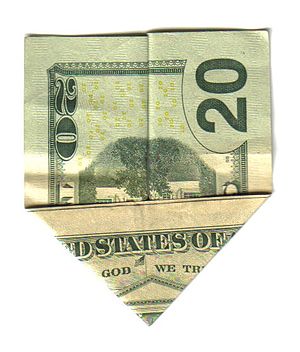
Konspirationsteorier om terrorangrebet den 11. september 2001 / Forhåndsviden
En foldet 20 dollarseddel der af nogle menes at vise Pentagon i flammer.
Siden terrorangrebet den 11. september 2001 er der opstået mange forskellige konspirationsteorier, som søger andre forklaringer end de generelt accepterede beskrivelser af hændelserne. Mange af teorierne tager udgangspunkt i, at den amerikanske regering enten kendte til eller direkte stod bag angrebene. Formålet skulle være skabe en slags afgørende hændelse, som kunne samle den amerikanske befolkning bag en aggressiv udenrigspolitik, i lighed med de politiske virkninger af sænkningen af Lusitania, den tyske rigsdagsbrand eller angrebet på Pearl Harbor. I andre teorier gøres Israel eller en jødisk sammensværgelse ansvarlig i stedet for den amerikanske regering, eller ansvaret henføres til pan-nationale hemmelige organisationer.